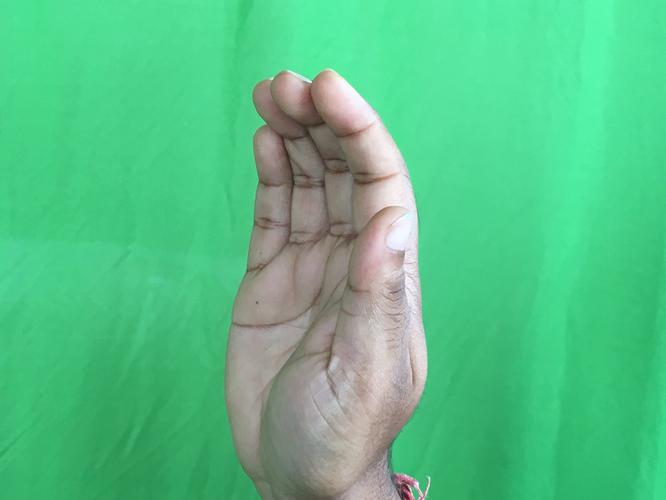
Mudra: Sarpasirsha
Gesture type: single_hand